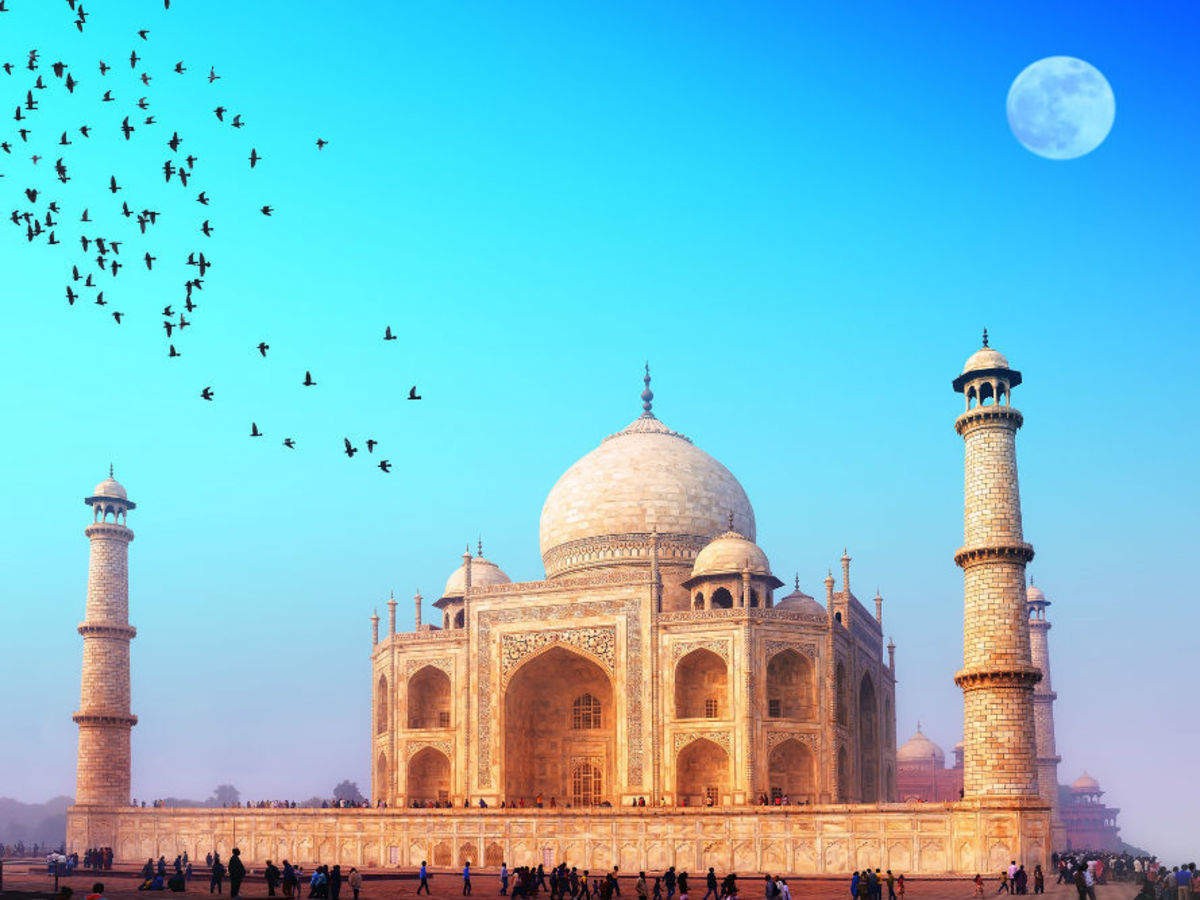
Landmark: Taj Mahal